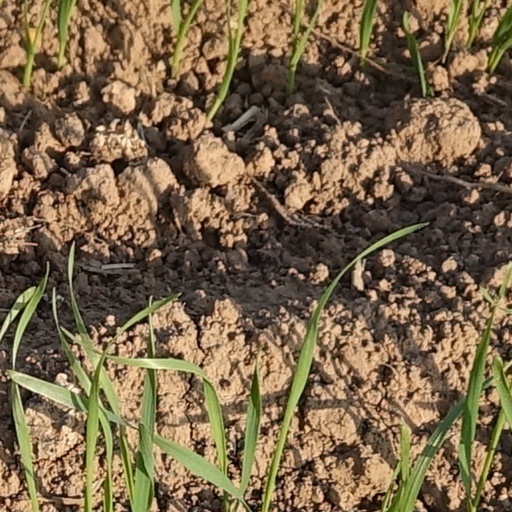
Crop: wheat